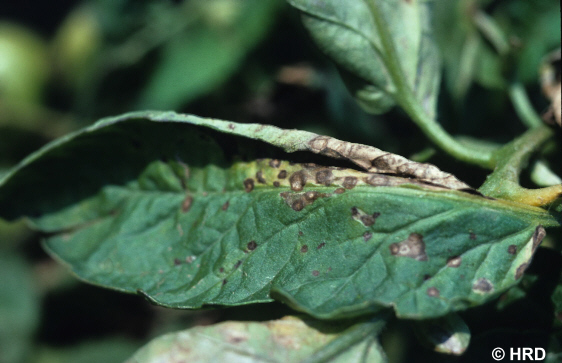
Labels: Tomato Septoria leaf spot